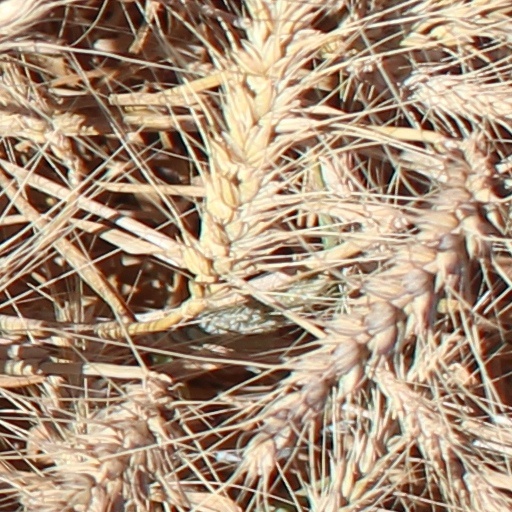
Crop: wheat